Feminist rhetoric

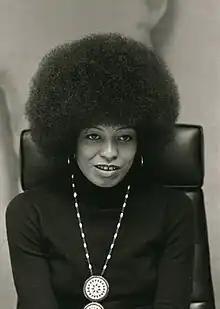
Angela Yvonne Davis (1944)

Bell Hooks, a well-known American author, feminist theorist, cultural critic, and educator who was born Gloria Jean Watkins on September 25, 1952, had a major impact on feminist rhetoric. Throughout the course of her long career, Hooks challenged the intersectionality of feminism, race, class, and gender. This challenged the traditional modes of discourse and rhetoric. She utilized lowercase letters to draw attention away from herself and assumed the pen name "bell hooks" in honor of her maternal great-grandmother, Bell Blair Hooks.